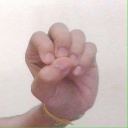
अक्षर: उ